Evelyn Daw

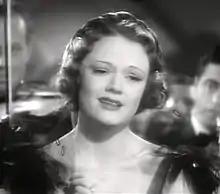
Daw in "Something to Sing About" (1937)

Evelyn Daw (born Evelyn Pearl Shuck; November 16, 1912 – November 29, 1970), was an American singer and actress.